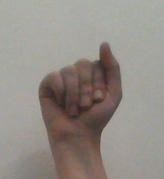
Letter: saad